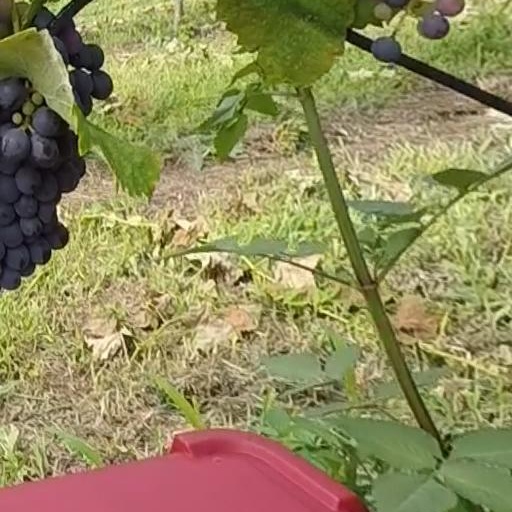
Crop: grape